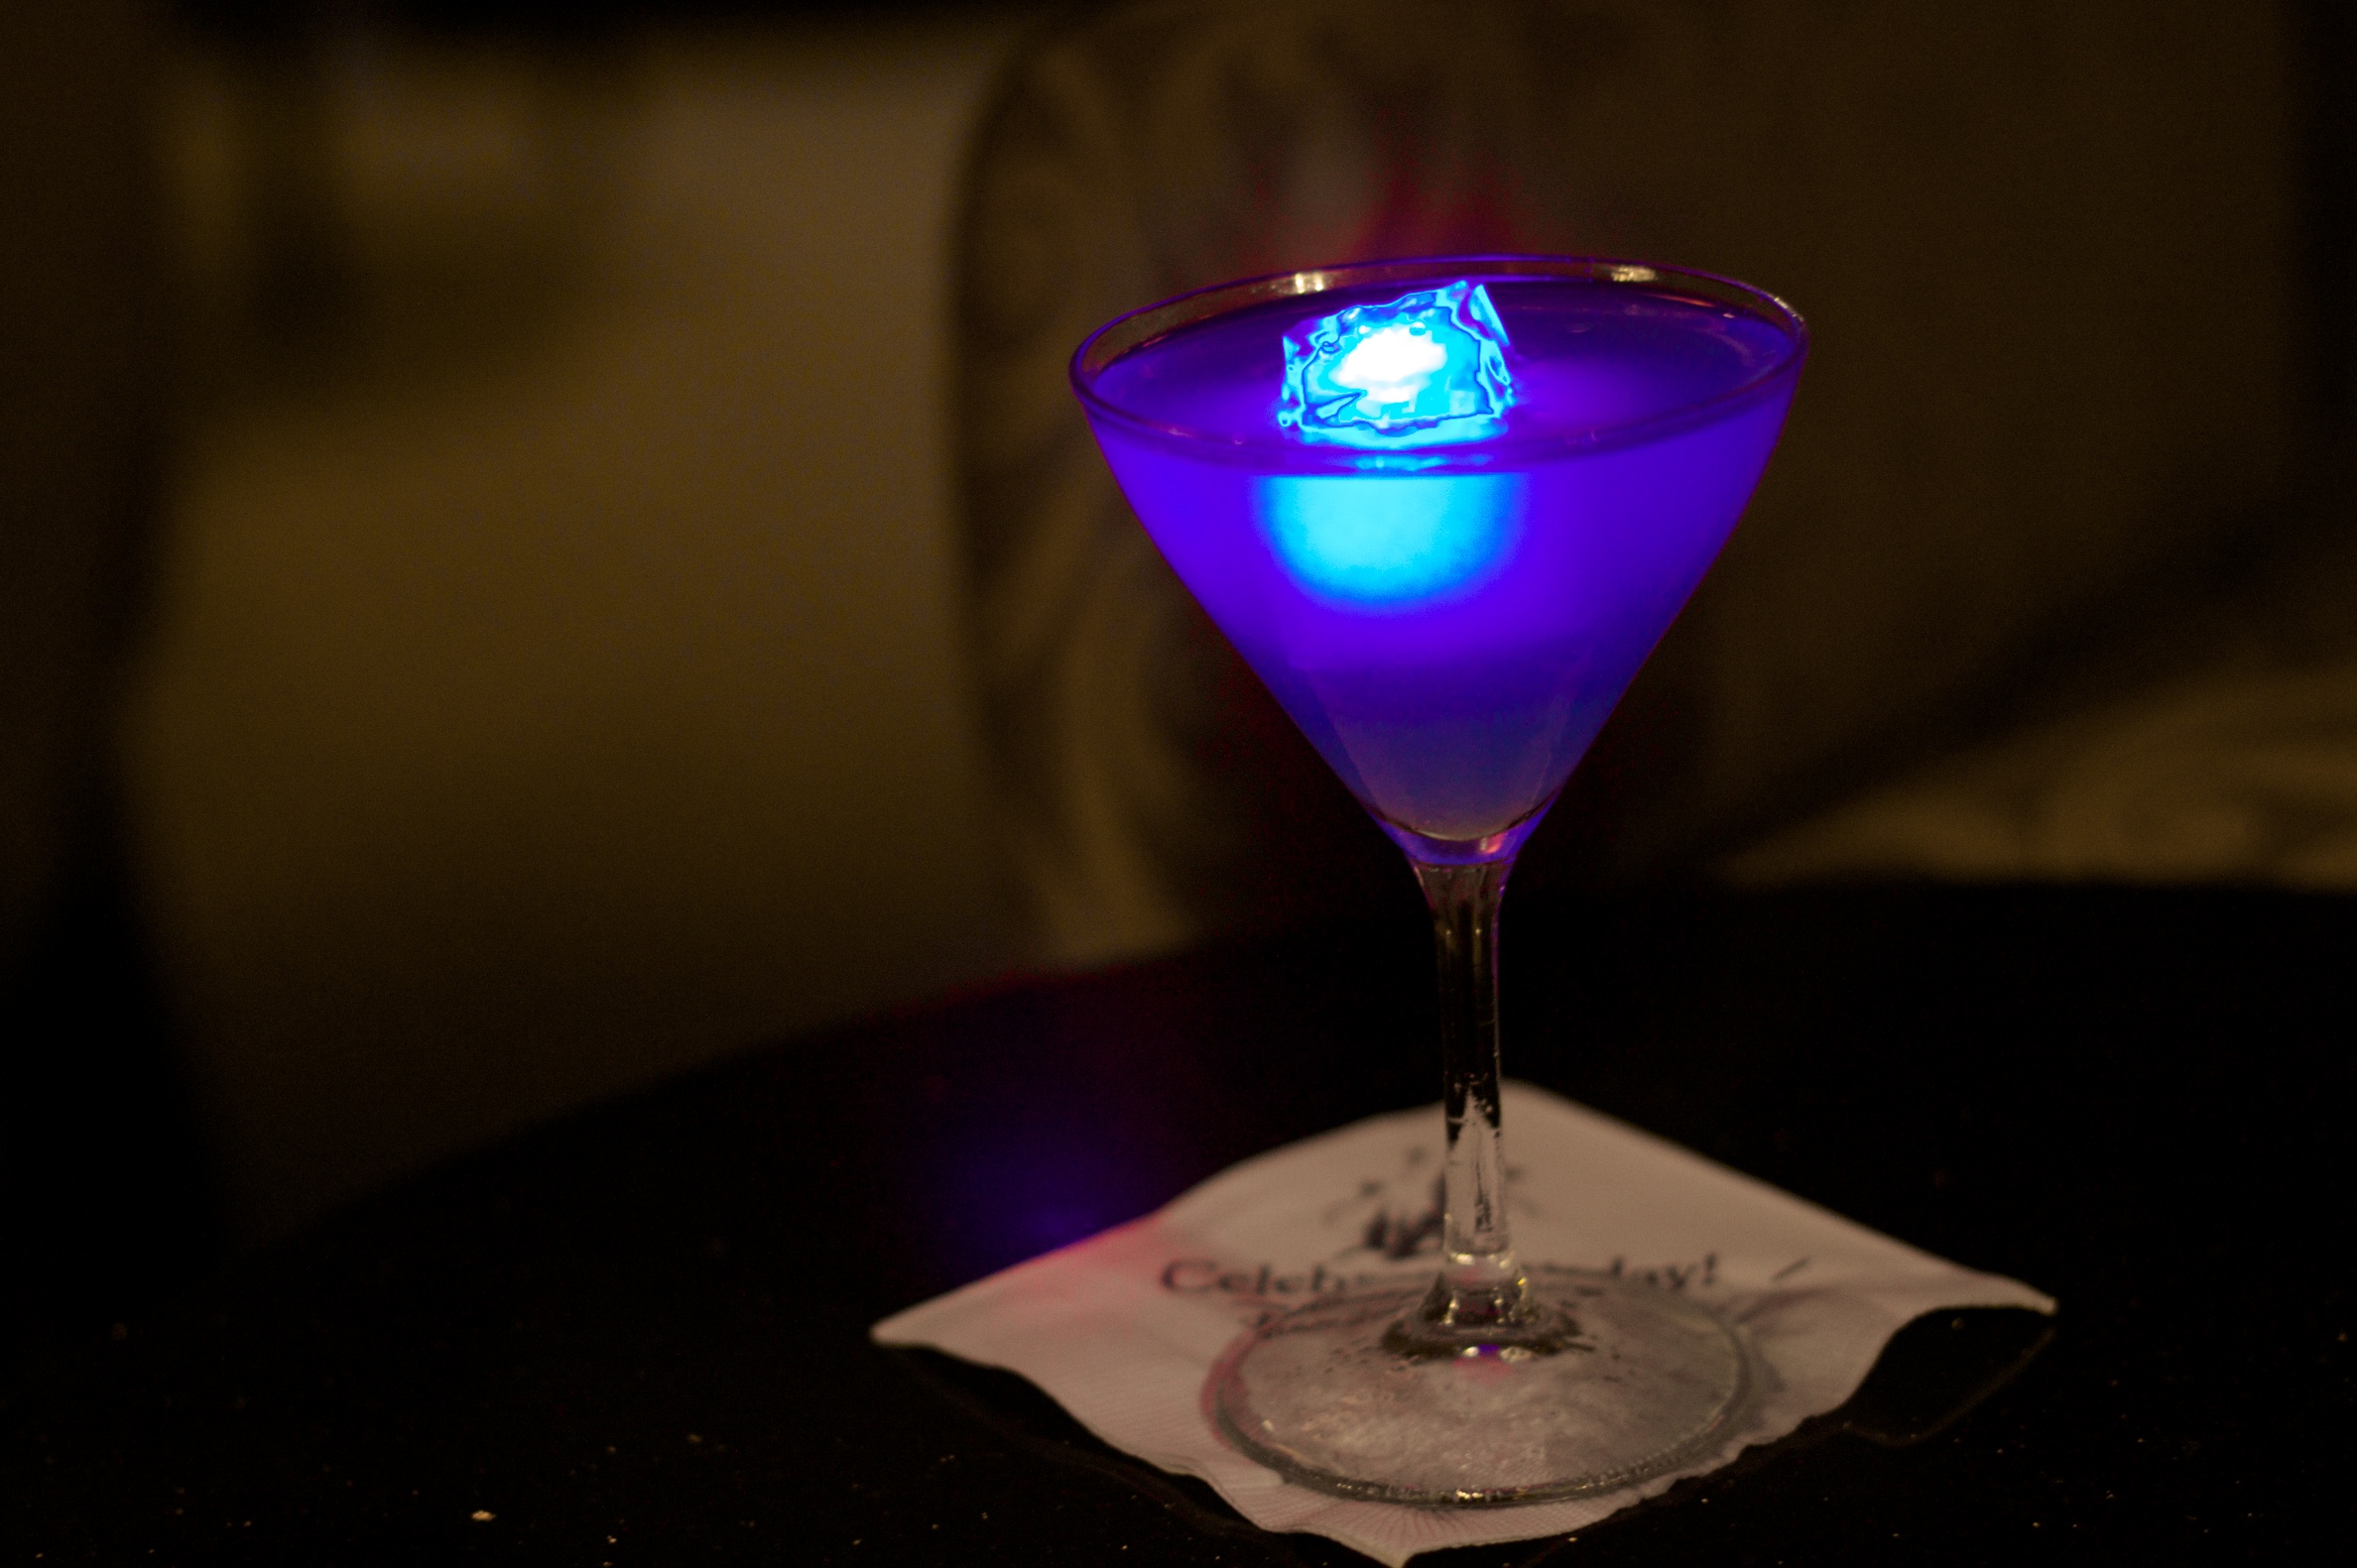
purple, petal, glass, color, drink, blue, cocktail, martini, wine glass, 2010365, nmc2010, fiveku, macro photography, alcoholic beverage, distilled beverage